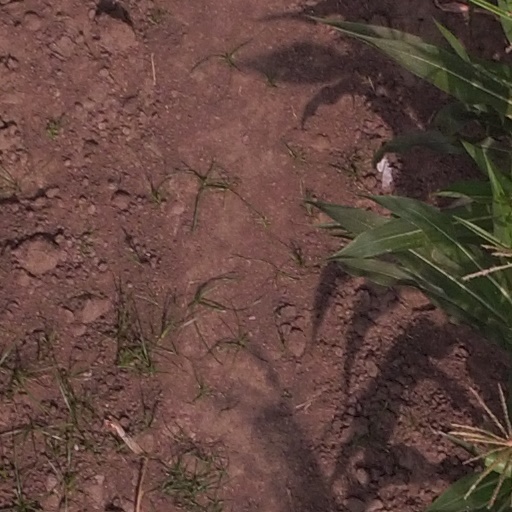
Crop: maize; corn